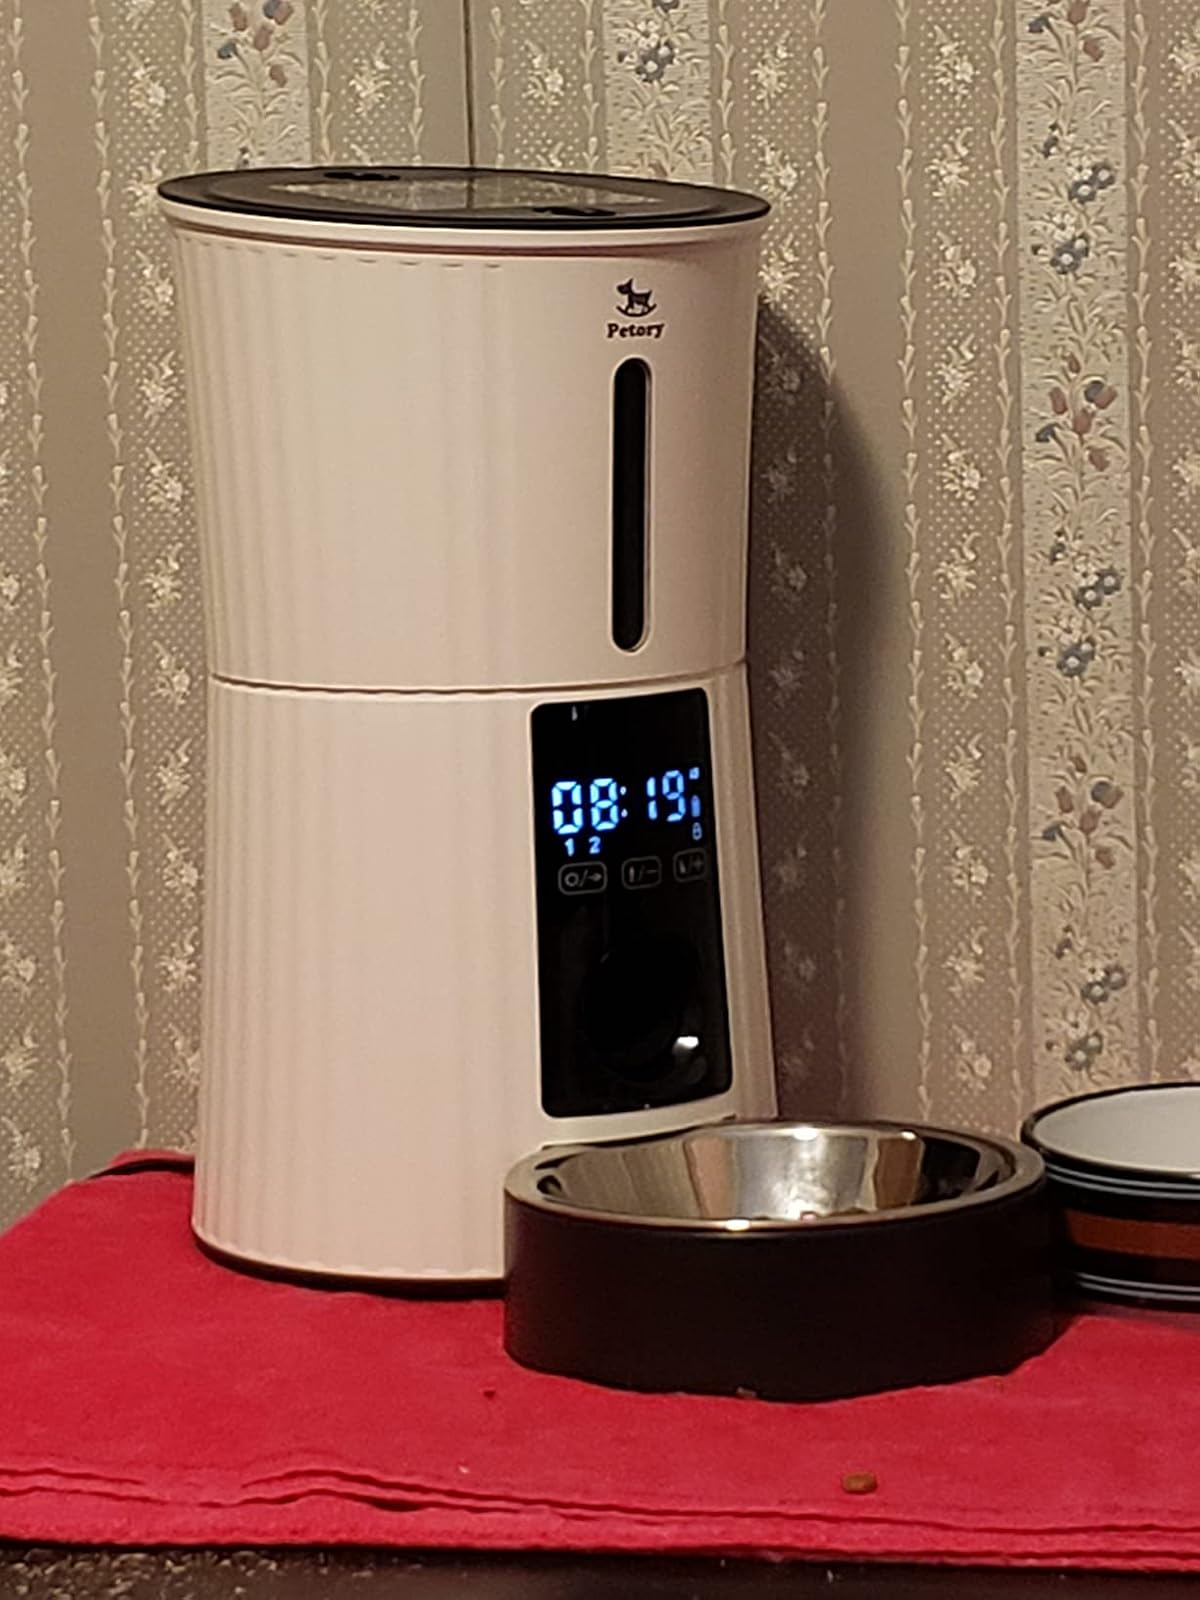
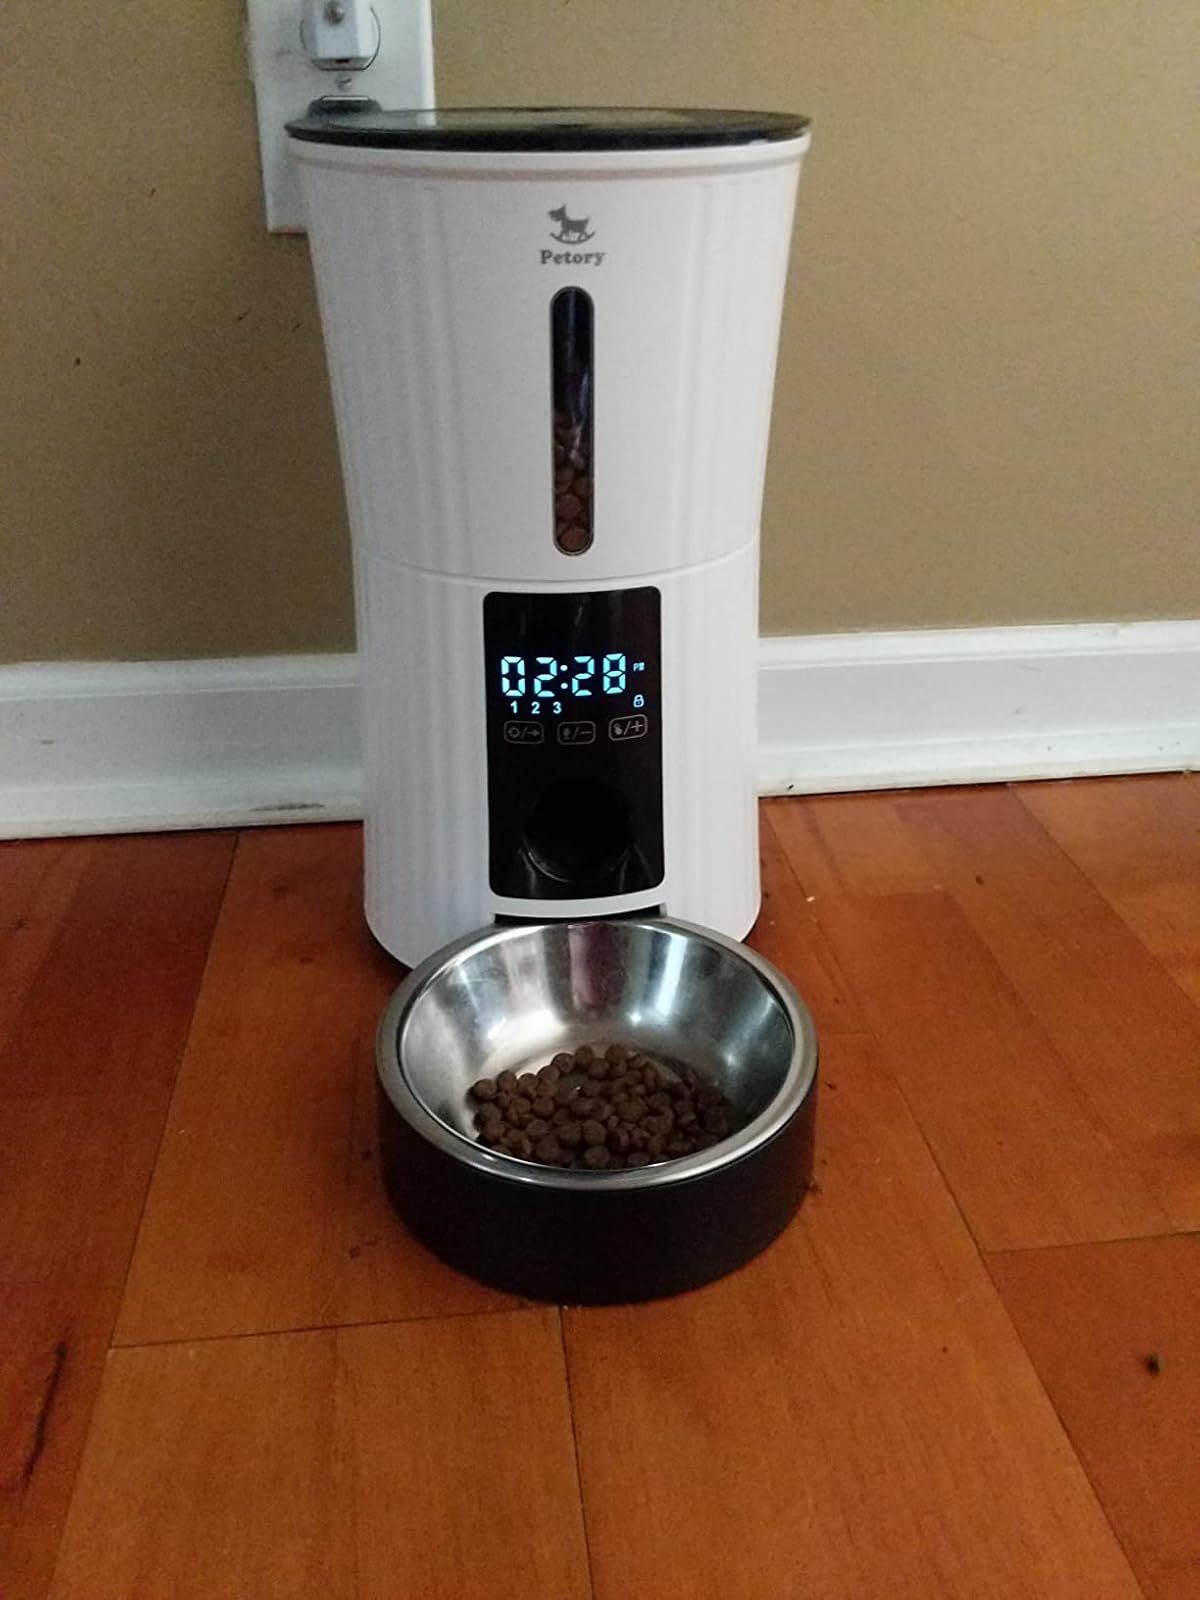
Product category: items_feeder
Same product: yes